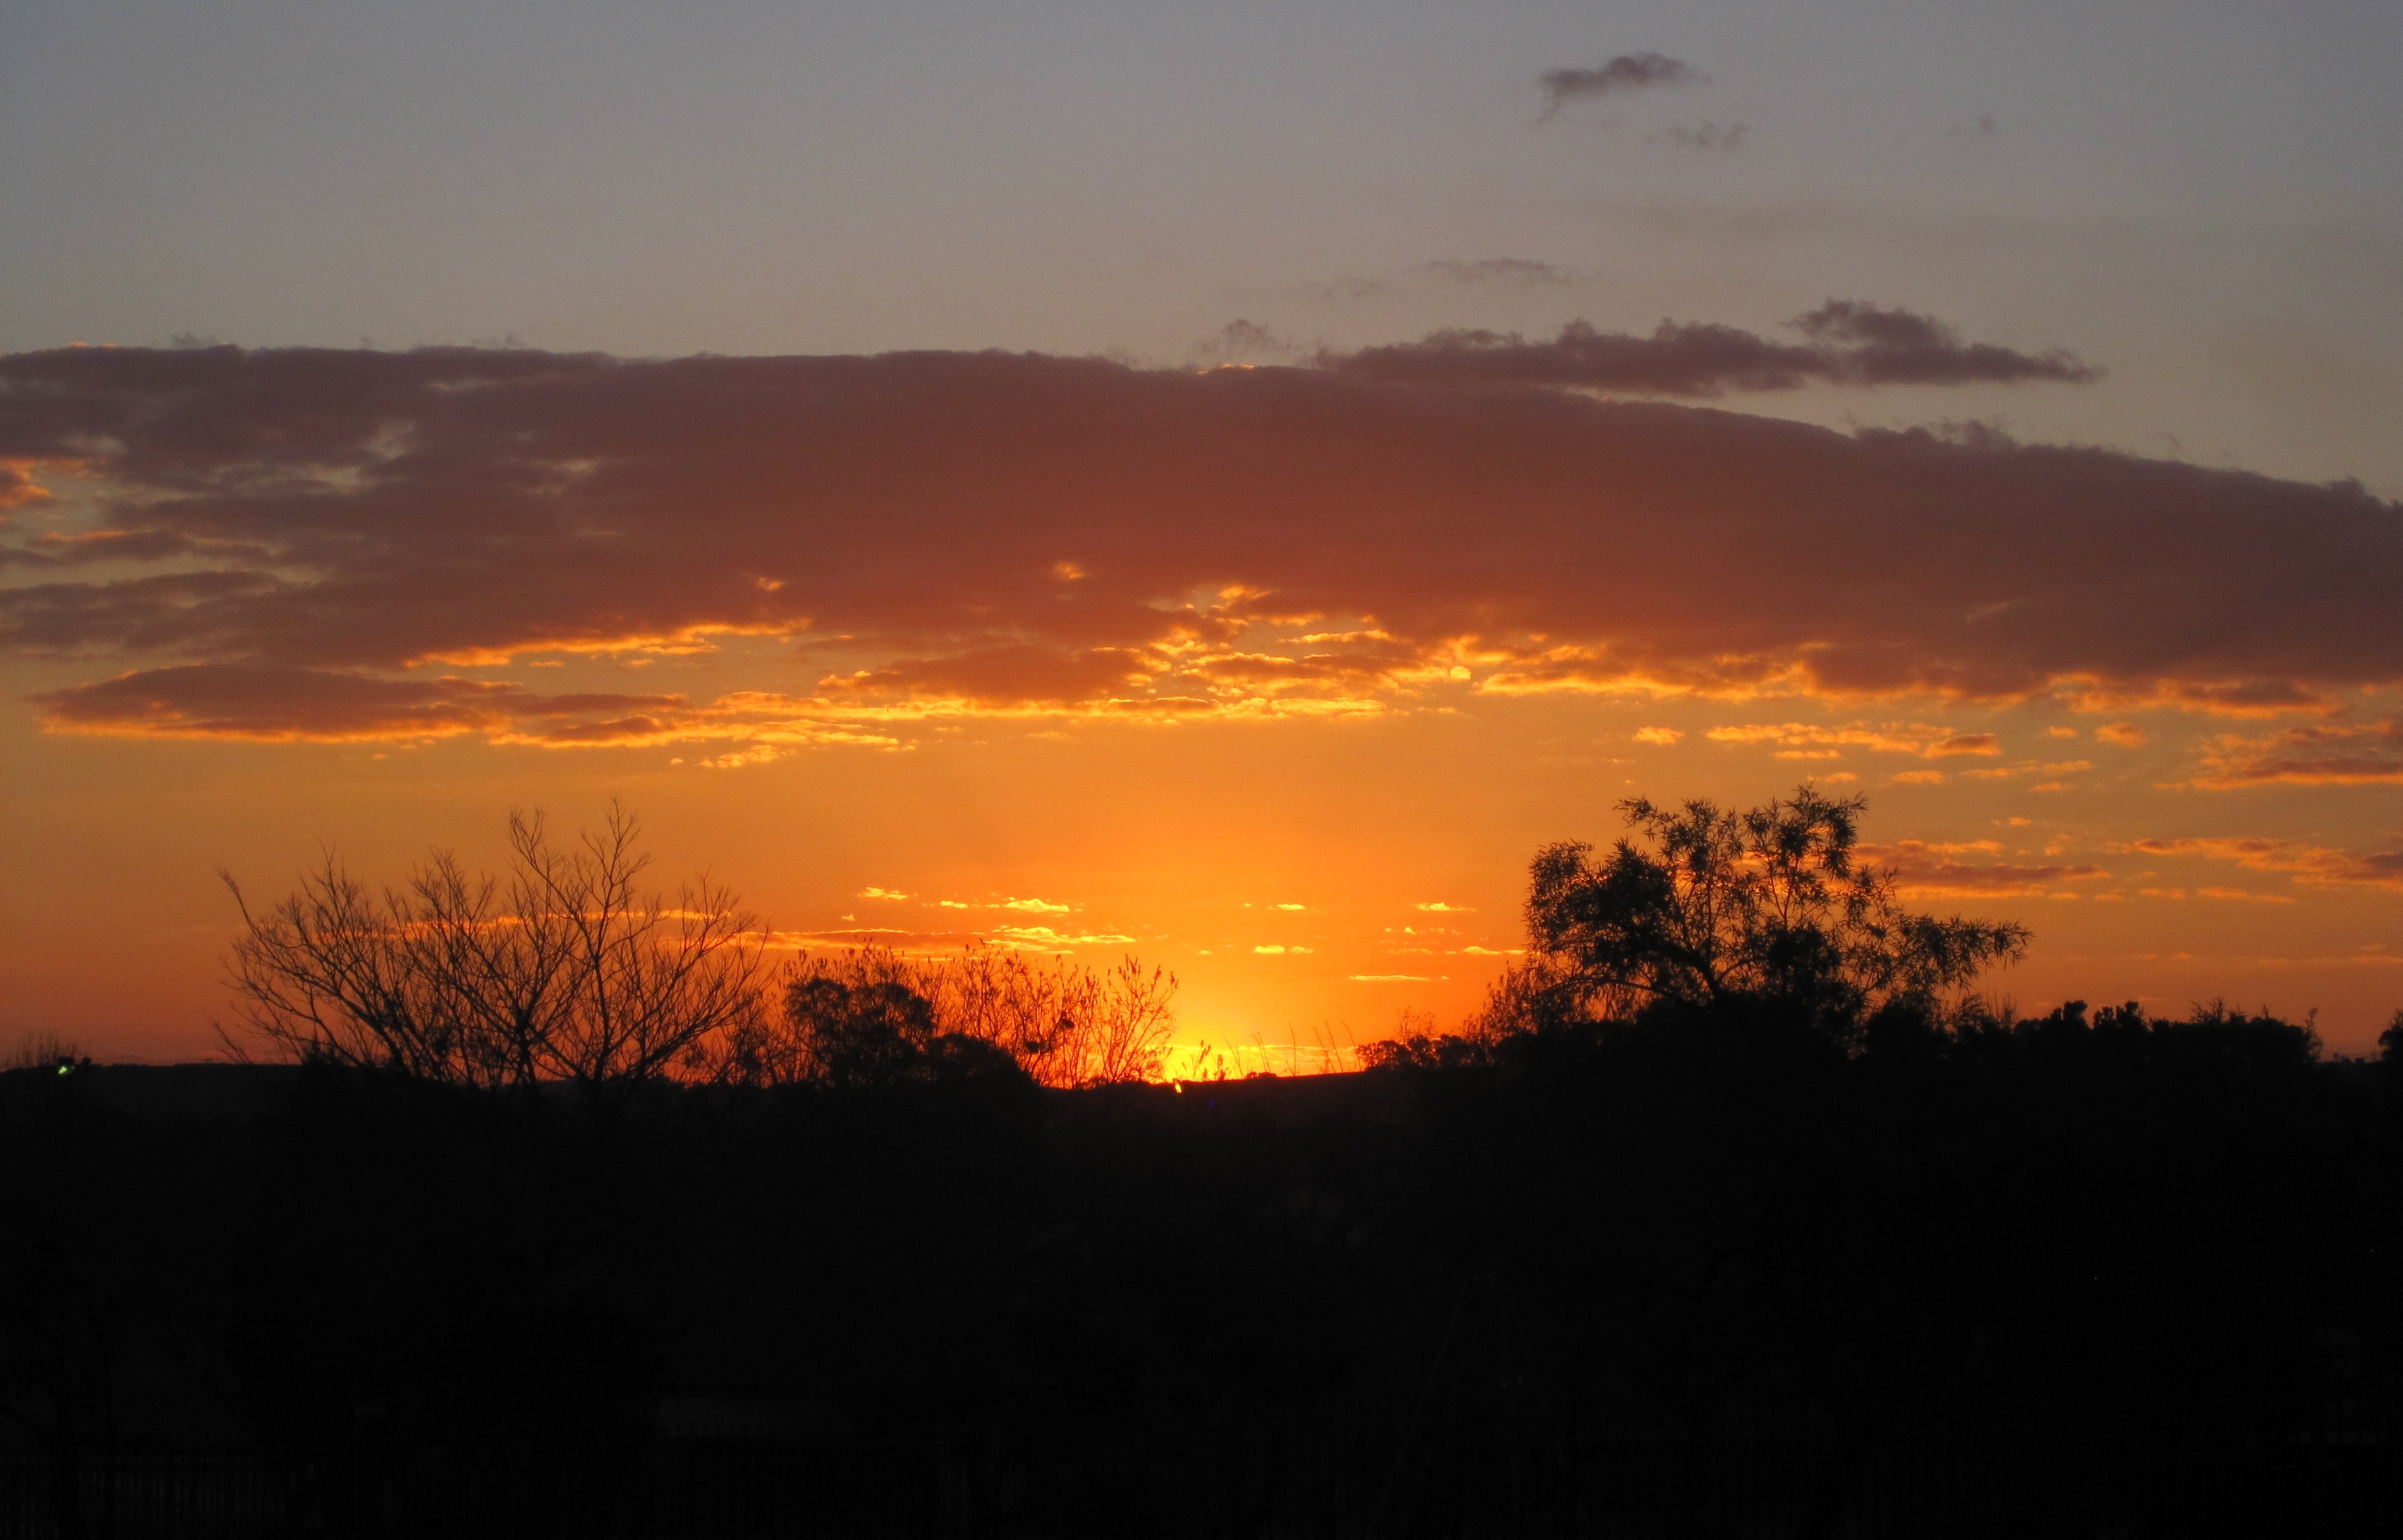
horizon, glowing, cloud, sky, sun, sunrise, sunset, sunlight, morning, hill, dawn, atmosphere, dusk, bush, evening, orange, bright, luminous, afterglow, atmospheric phenomenon, red sky at morning, edging